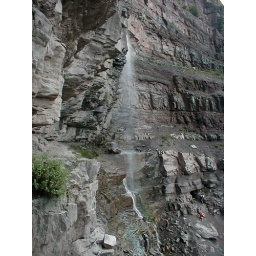
another waterfall near box canyon falls